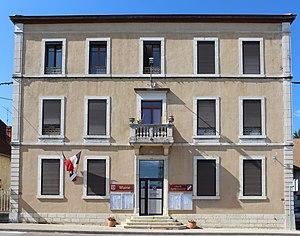
Mairie de Champagne-en-Valromey.